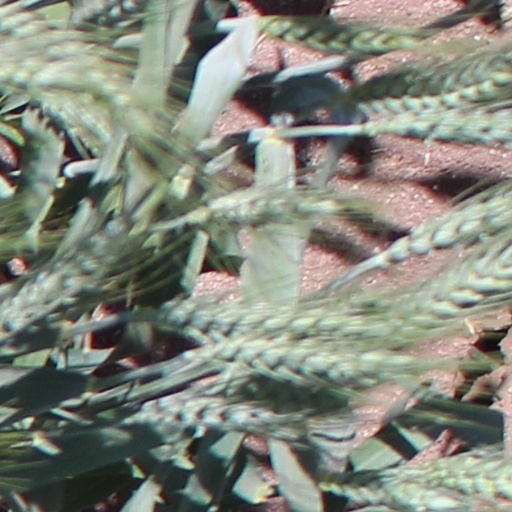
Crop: wheat